Describe the emotion expressed in this image:  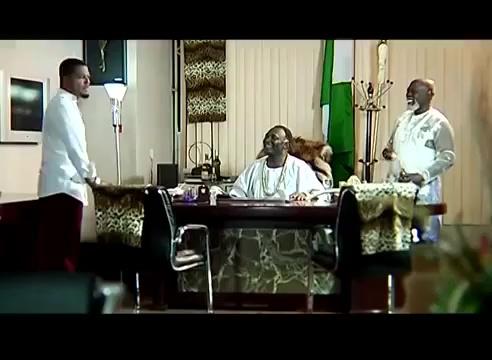
This person displays Fear, valence and arousal with low intensity.